Eastfield, South Lanarkshire

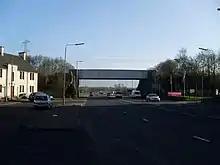
Bogleshole Road, with railway bridge carrying the West Coast Main Line

The Richmond Park name was familiar to some bus users as the terminus for the First Glasgow "No 12" service (there is another Richmond Park, an urban park at Oatlands, Glasgow a few miles to the west, which some buses bound for Eastfield such as the frequent "267" also pass).